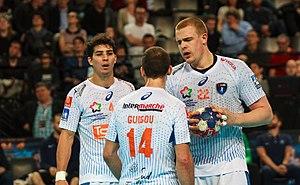
Finale de la Coupe de la ligue de handball, opposant le PSG au Montpellier Handball
Matej Gaber, né le 22 juillet 1991 à Kranj, est un joueur de handball slovène évoluant au poste de pivot.